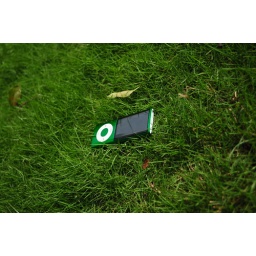
Hidden in green grass